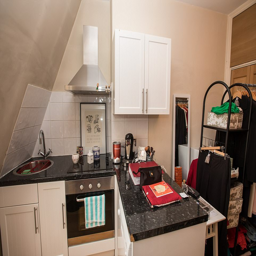
the property is ideally located for shops , and boutiques , but storage of clothing could be a major problem